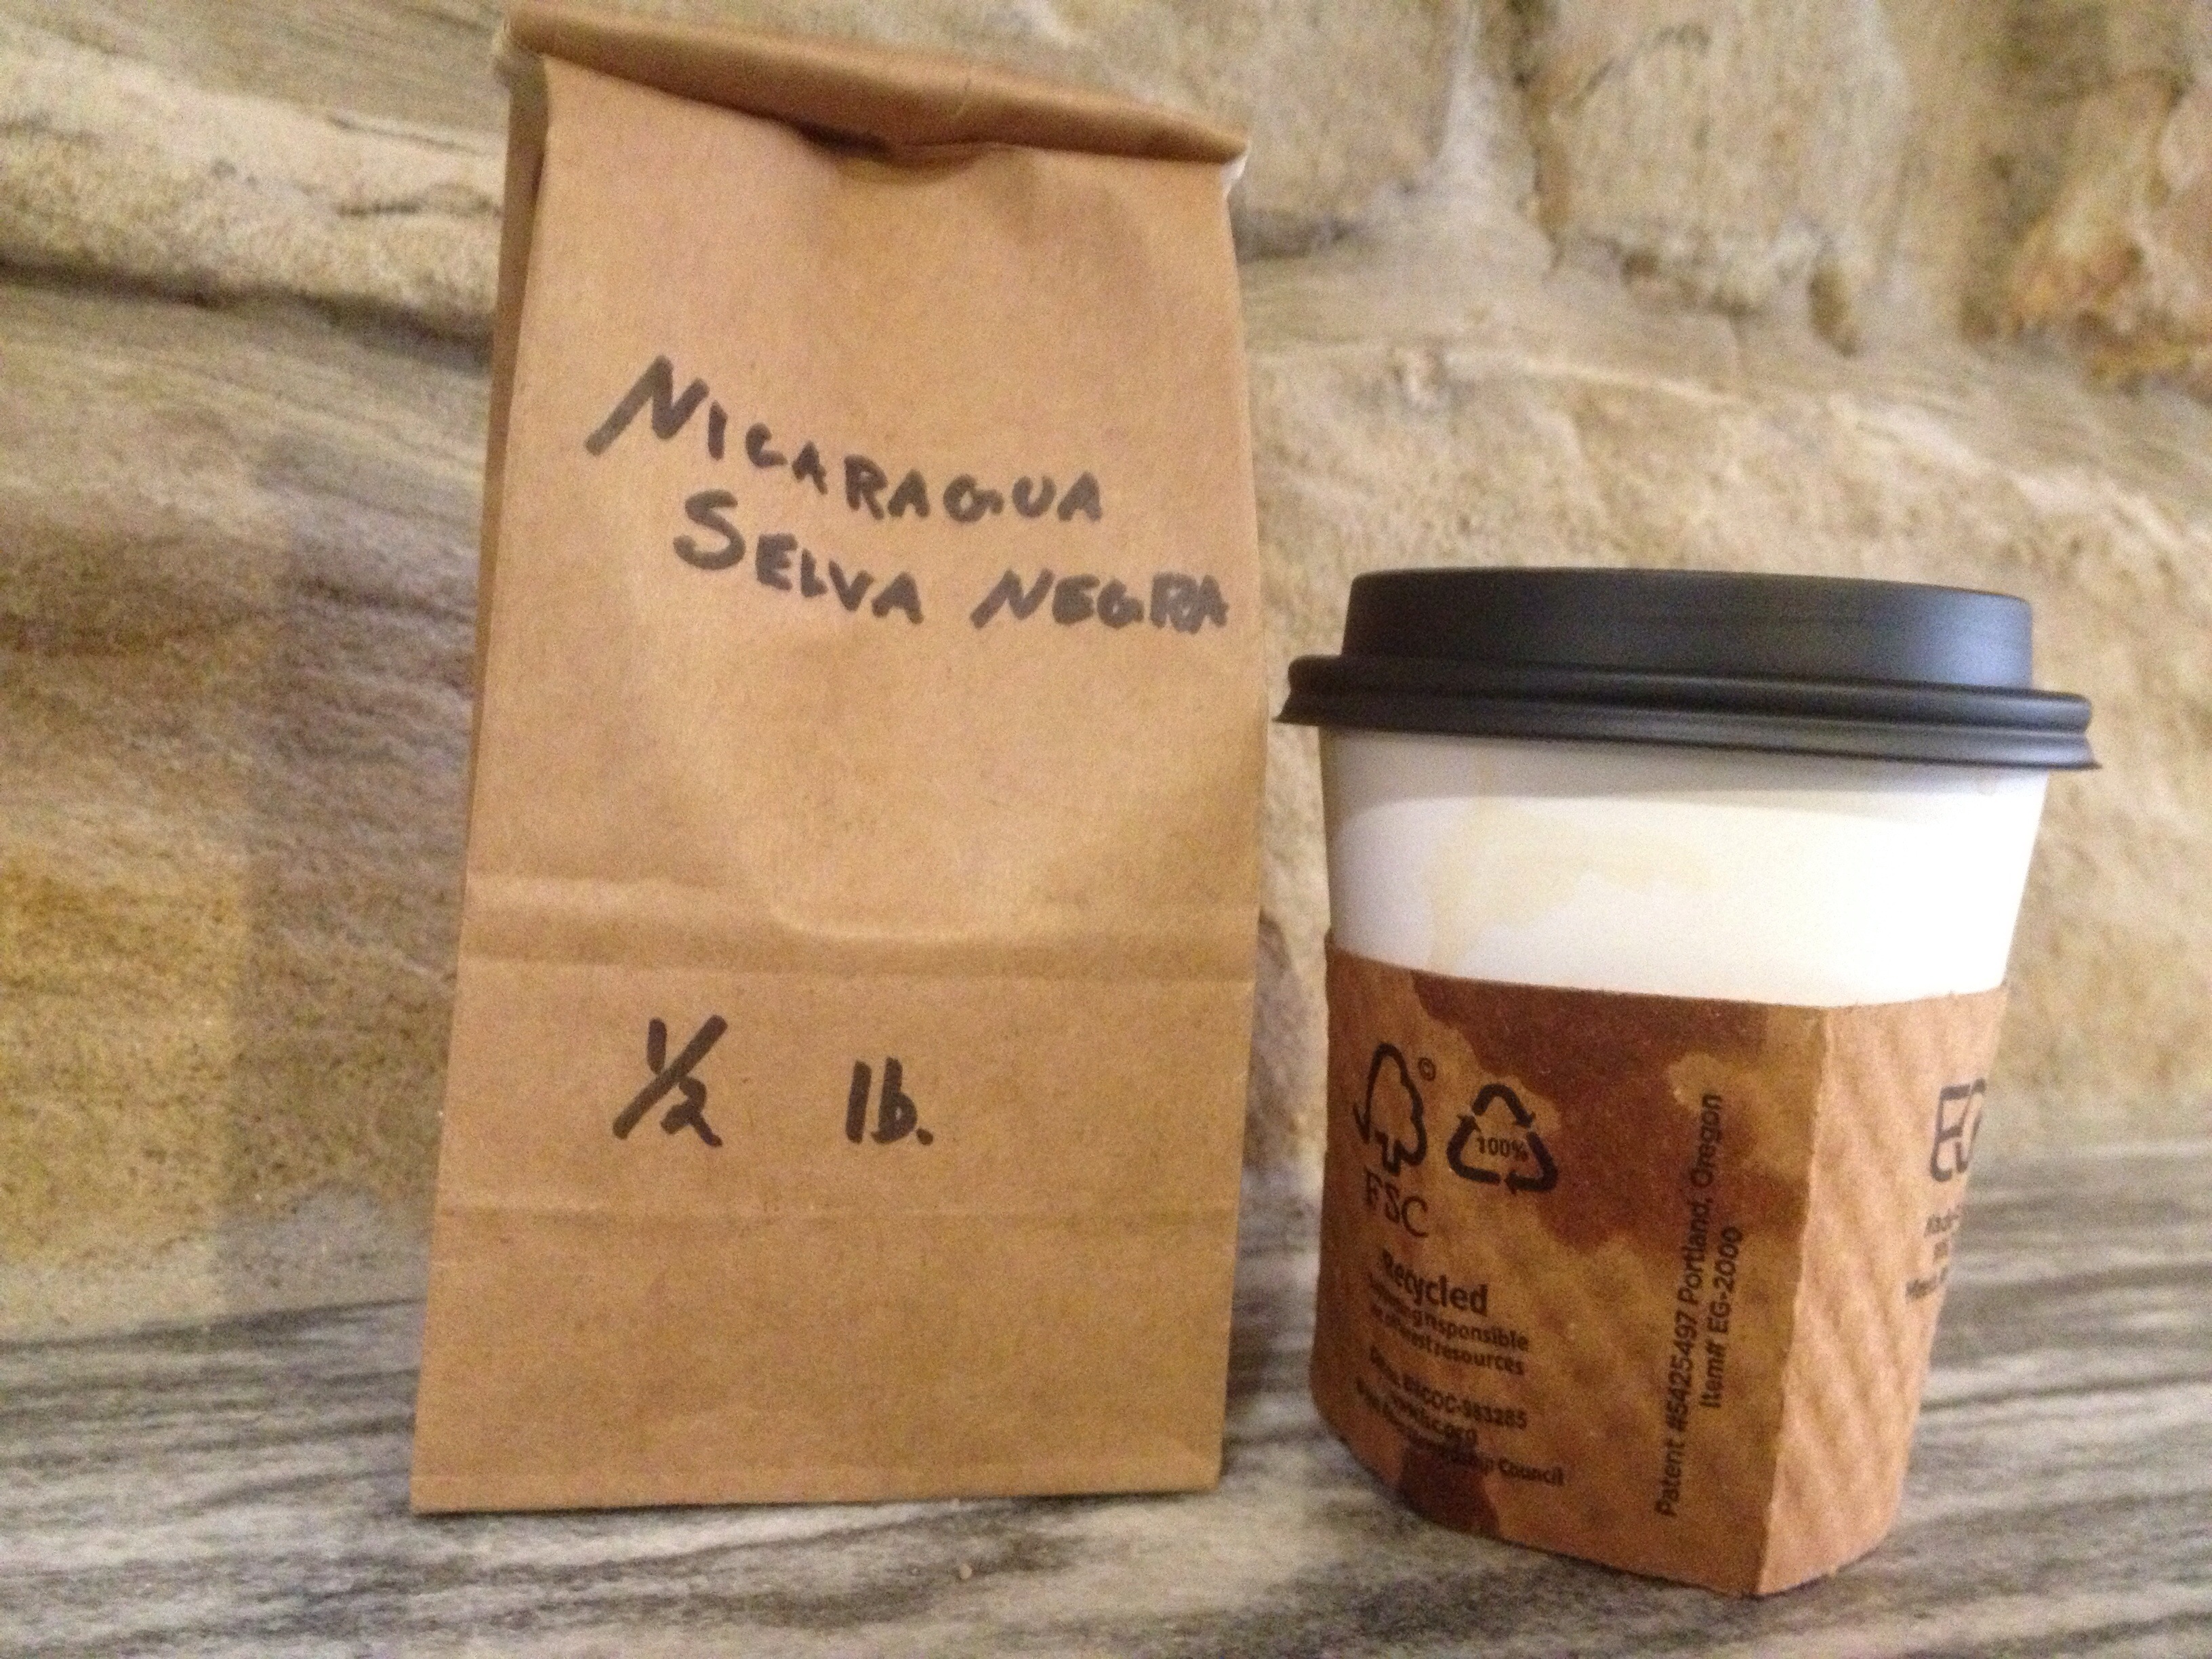
wood, lighting, man made object